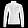
Label: Coat